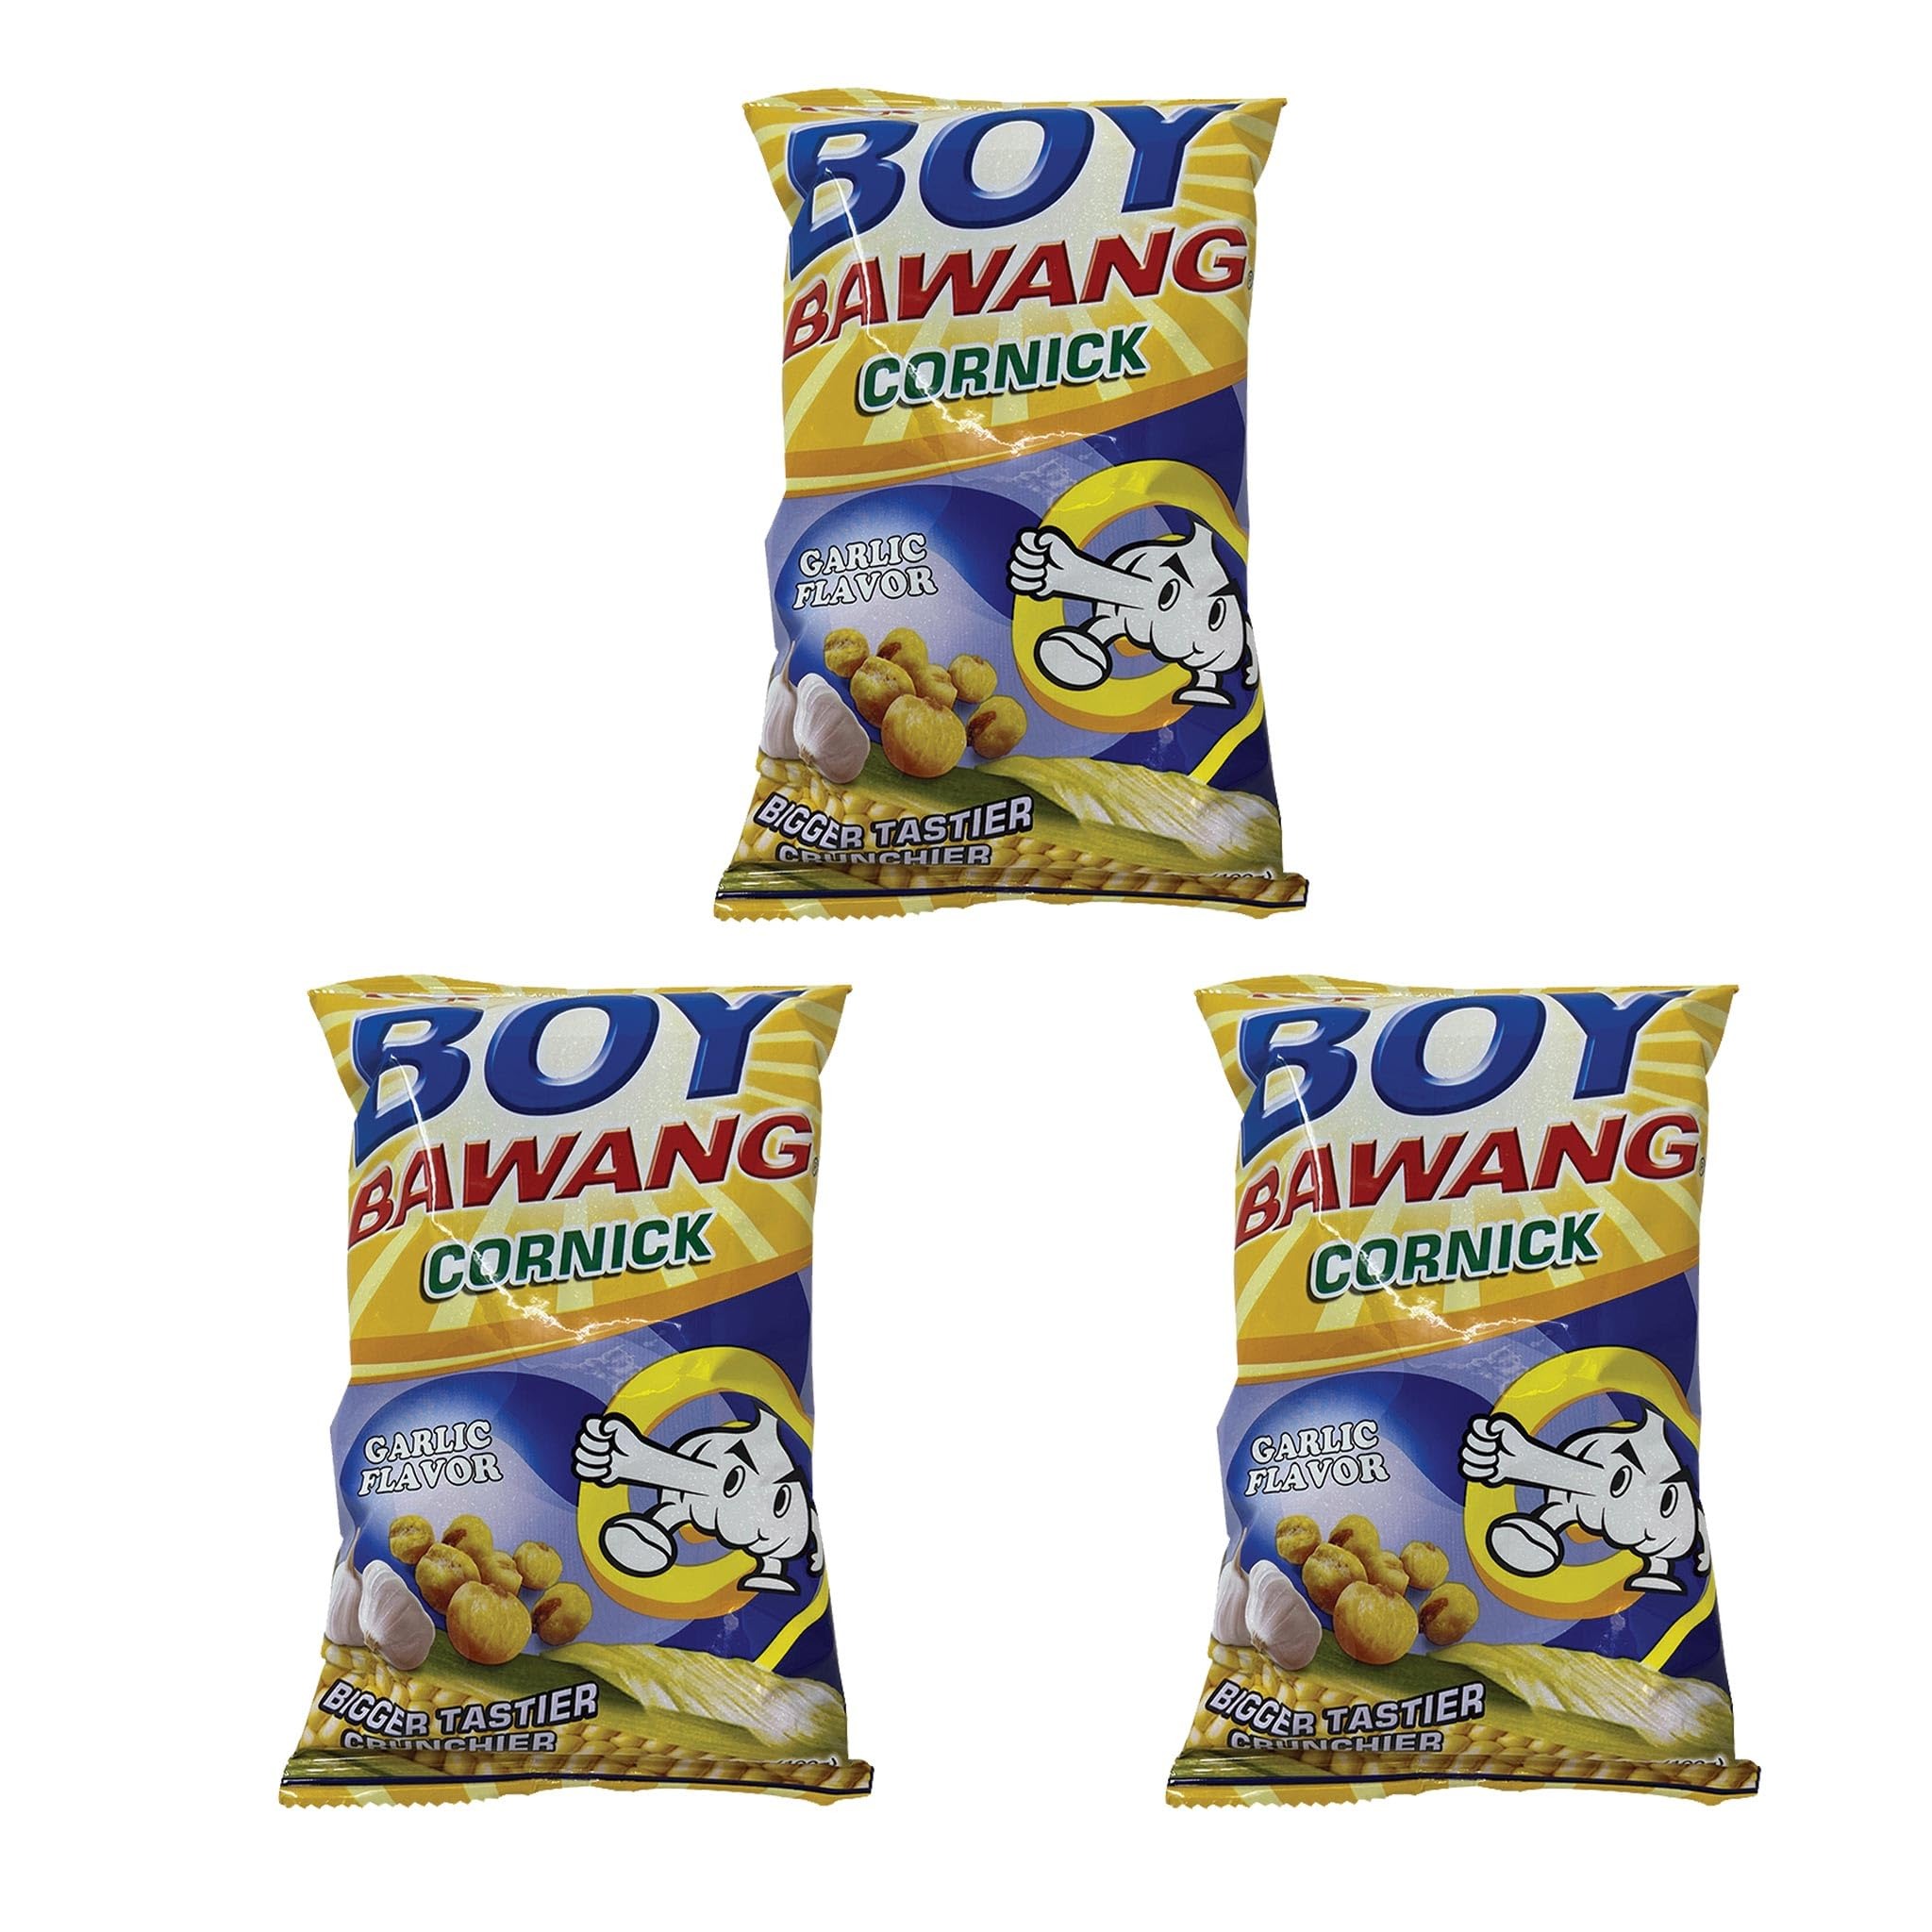
Item Name: Boy Bawang Cornick, Garlic - Crispy Tasty & Gluten-Free Corn Nuts 3.54 ounces (100g), 3 Pack
Bullet Point 1: Contains three (3) packs of Boy Bawang Cornick, Garlic - Crispy Tasty & Gluten-Free Corn Nuts 3.54 ounces (100g)
Bullet Point 2: CRISPY & TASTY - Each handful of Boy Bawang Cornick corn nuts starts with a garlic flavor explosion followed by a the taste of fresh corn kernal. Your experience ends with a lingering garlic flavor that leaves you wanting more.
Bullet Point 3: FILIPINO FAVORITE - Cornick, Philippine corn nuts, has a lighter crunch than typical corn nuts and Boy Bawang, "Garlic Boy", makes the most popular and delicious corn nuts in the Philippines. Outrageously garlicy and a perfect match for movie night or a session with the guys and a round of beers.
Bullet Point 4: GLUTEN-FREE - Boy Bawang's Cornick snacks are all natuarlly gluten-free. Made with coconut oil and only 150 calories per serving!
Bullet Point 5: KSK FOOD PRODUCTS - Established in 1990, we are the creator of Boy Bawang Cornick snacks. With Boy Bawang’s phenomenal success, our goal is to continue make a wide array of high-quality, nutricious, and delicious snacks for the entire family. Our company is committed in maintaining a long-standing reputation of trust and integrity with our customers.
Product Description: Boy Bawang Cornick, Garlic - Crispy Tasty & Gluten-Free Corn Nuts 3.54 ounces (100g), 3 Pack
Value: 10.62
Unit: Ounce

Price: 1.4